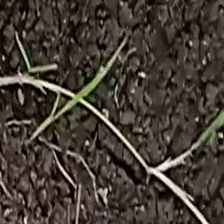
Weed species: Harali_(Cynodon_dactylon)